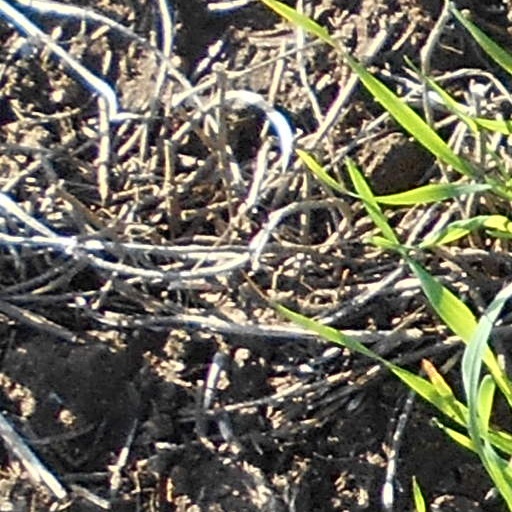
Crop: wheat